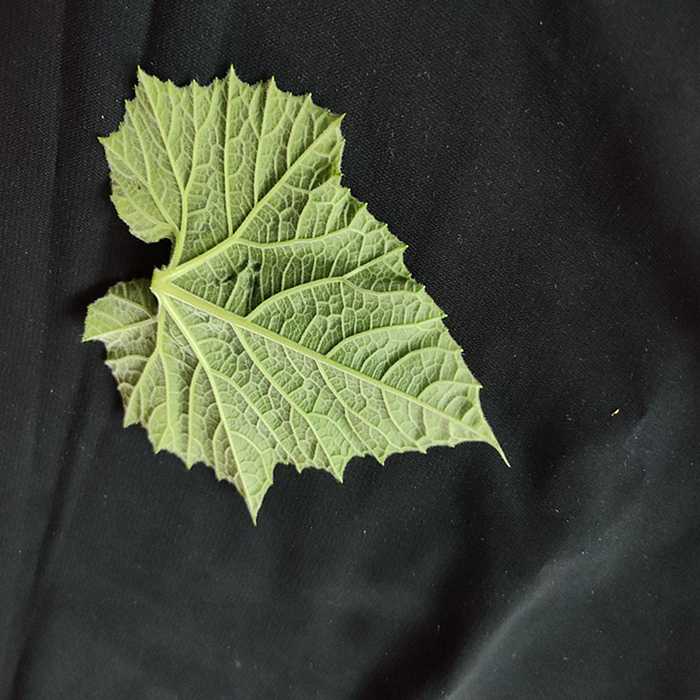
Plant: Bottle gourd
Label: Fresh leaf